Foundation programme

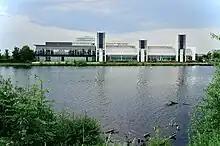
The International Study Centre at Durham University's Queen's Campus

For international students, universities often partner with providers such as NCUK, Study Group or INTO University Partnerships. Study Group offers international foundation year programmes in conjunction with a number of British universities including Aberdeen, Cardiff, Durham, Huddersfield, Kingston, Lancaster, Leeds and Leeds Beckett (jointly as Leeds International Study Centre), Liverpool John Moores, Royal Holloway, Sheffield, Strathclyde, Surrey, Sussex, and Teesside. INTO University Partnerships partners with UEA, Exeter, Newcastle, Manchester, Queen's Belfast, City, Manchester Metropolitan, Stirling and Lancaster. Some universities offer their own international foundation programmes, including Warwick (since 1983) and SOAS University of London, specifically for students who do not speak English as a first language (since 1985). UCL has offered Undergraduate Preparatory Certificate international foundation year courses since 1991.